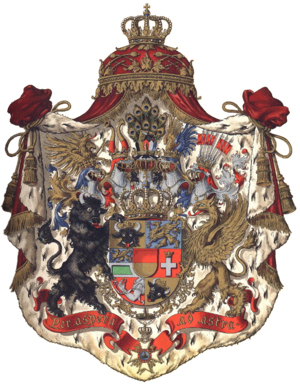
Frédéric-Louis de Mecklembourg-Schwerin, né le 13 juin 1778 à Ludwigslust et mort le 29 novembre 1819 dans la même ville, est un prince de la Maison de Mecklembourg. Prince héritier du grand-duché de Mecklembourg-Schwerin de 1785 à sa mort, il précéda son père dans la tombe et ne régna pas. Il est le père de Paul-Frédéric de Mecklembourg-Schwerin et de Hélène de Mecklembourg-Schwerin, duchesse d'Orléans.
Per aspera ad astra est une locution latine signifiant « Par des sentiers ardus jusqu'aux étoiles. »